Humboldt 7 massacre

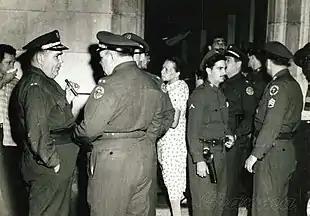

Three days after the event, Marquitos took refuge in the Brazilian embassy alongside other revolutionaries. Two months later, they left for Central America. After spending time in Costa Rica, Argentina, and Mexico, Marquitos returned to Cuba on 28 January 1959, later traveling to Czechoslovakia on a film scholarship. In Prague, he met the military delegation of Raúl Castro and accompanied them to France. He remained in Prague for two years; during this time, no attempts were made to return him to Cuba, as investigators were not sure if he was involved and thus did not suspect him. Marquitos received a message from the Brazilian ambassador in Cuba to go to another country and it was intercepted by Eastern Bloc intelligence services, who informed Osvaldo Sánchez and Commander Ramiro Valdés about Marquitos' location; by then, he was a suspect, as Marta Jiménez and others were insisting he was the informant. He was brought to Cuba, taken into custody, and charged with aiding the enemy. He was taken to Villa Marista, where he was interrogated for two-and-a-half years. With officials unable to obtain guilt for his betrayal in Humboldt 7, attention towards him relaxed. The Ministry of the Interior was required to make Marquitos confess or release him; however, the insistence of Jiménez and others prevented them from releasing him, as doing so would have made it appear that the government supported Marquitos. At the end of 1962, Marquitos' interrogations were headed by investigator Vicente Gutiérrez, a former Popular Socialist Party (PSP) member. Gutiérrez made his first conclusion: "If all of the occupants of apartment 201 were killed on the spot, who could have informed Ventura that Marcos escaped?"